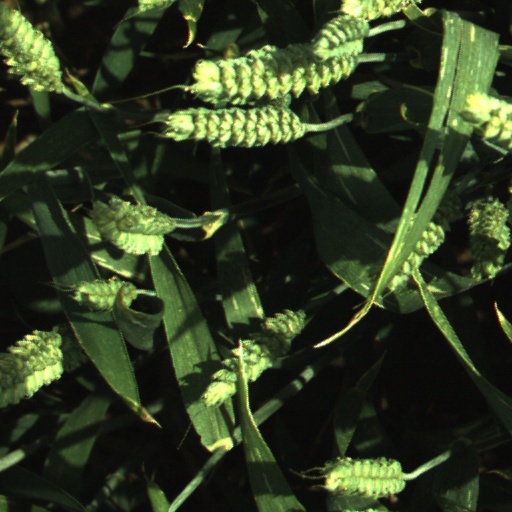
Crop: wheat